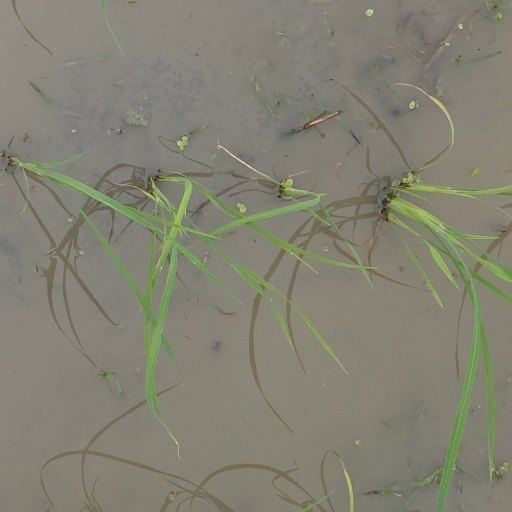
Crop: rice